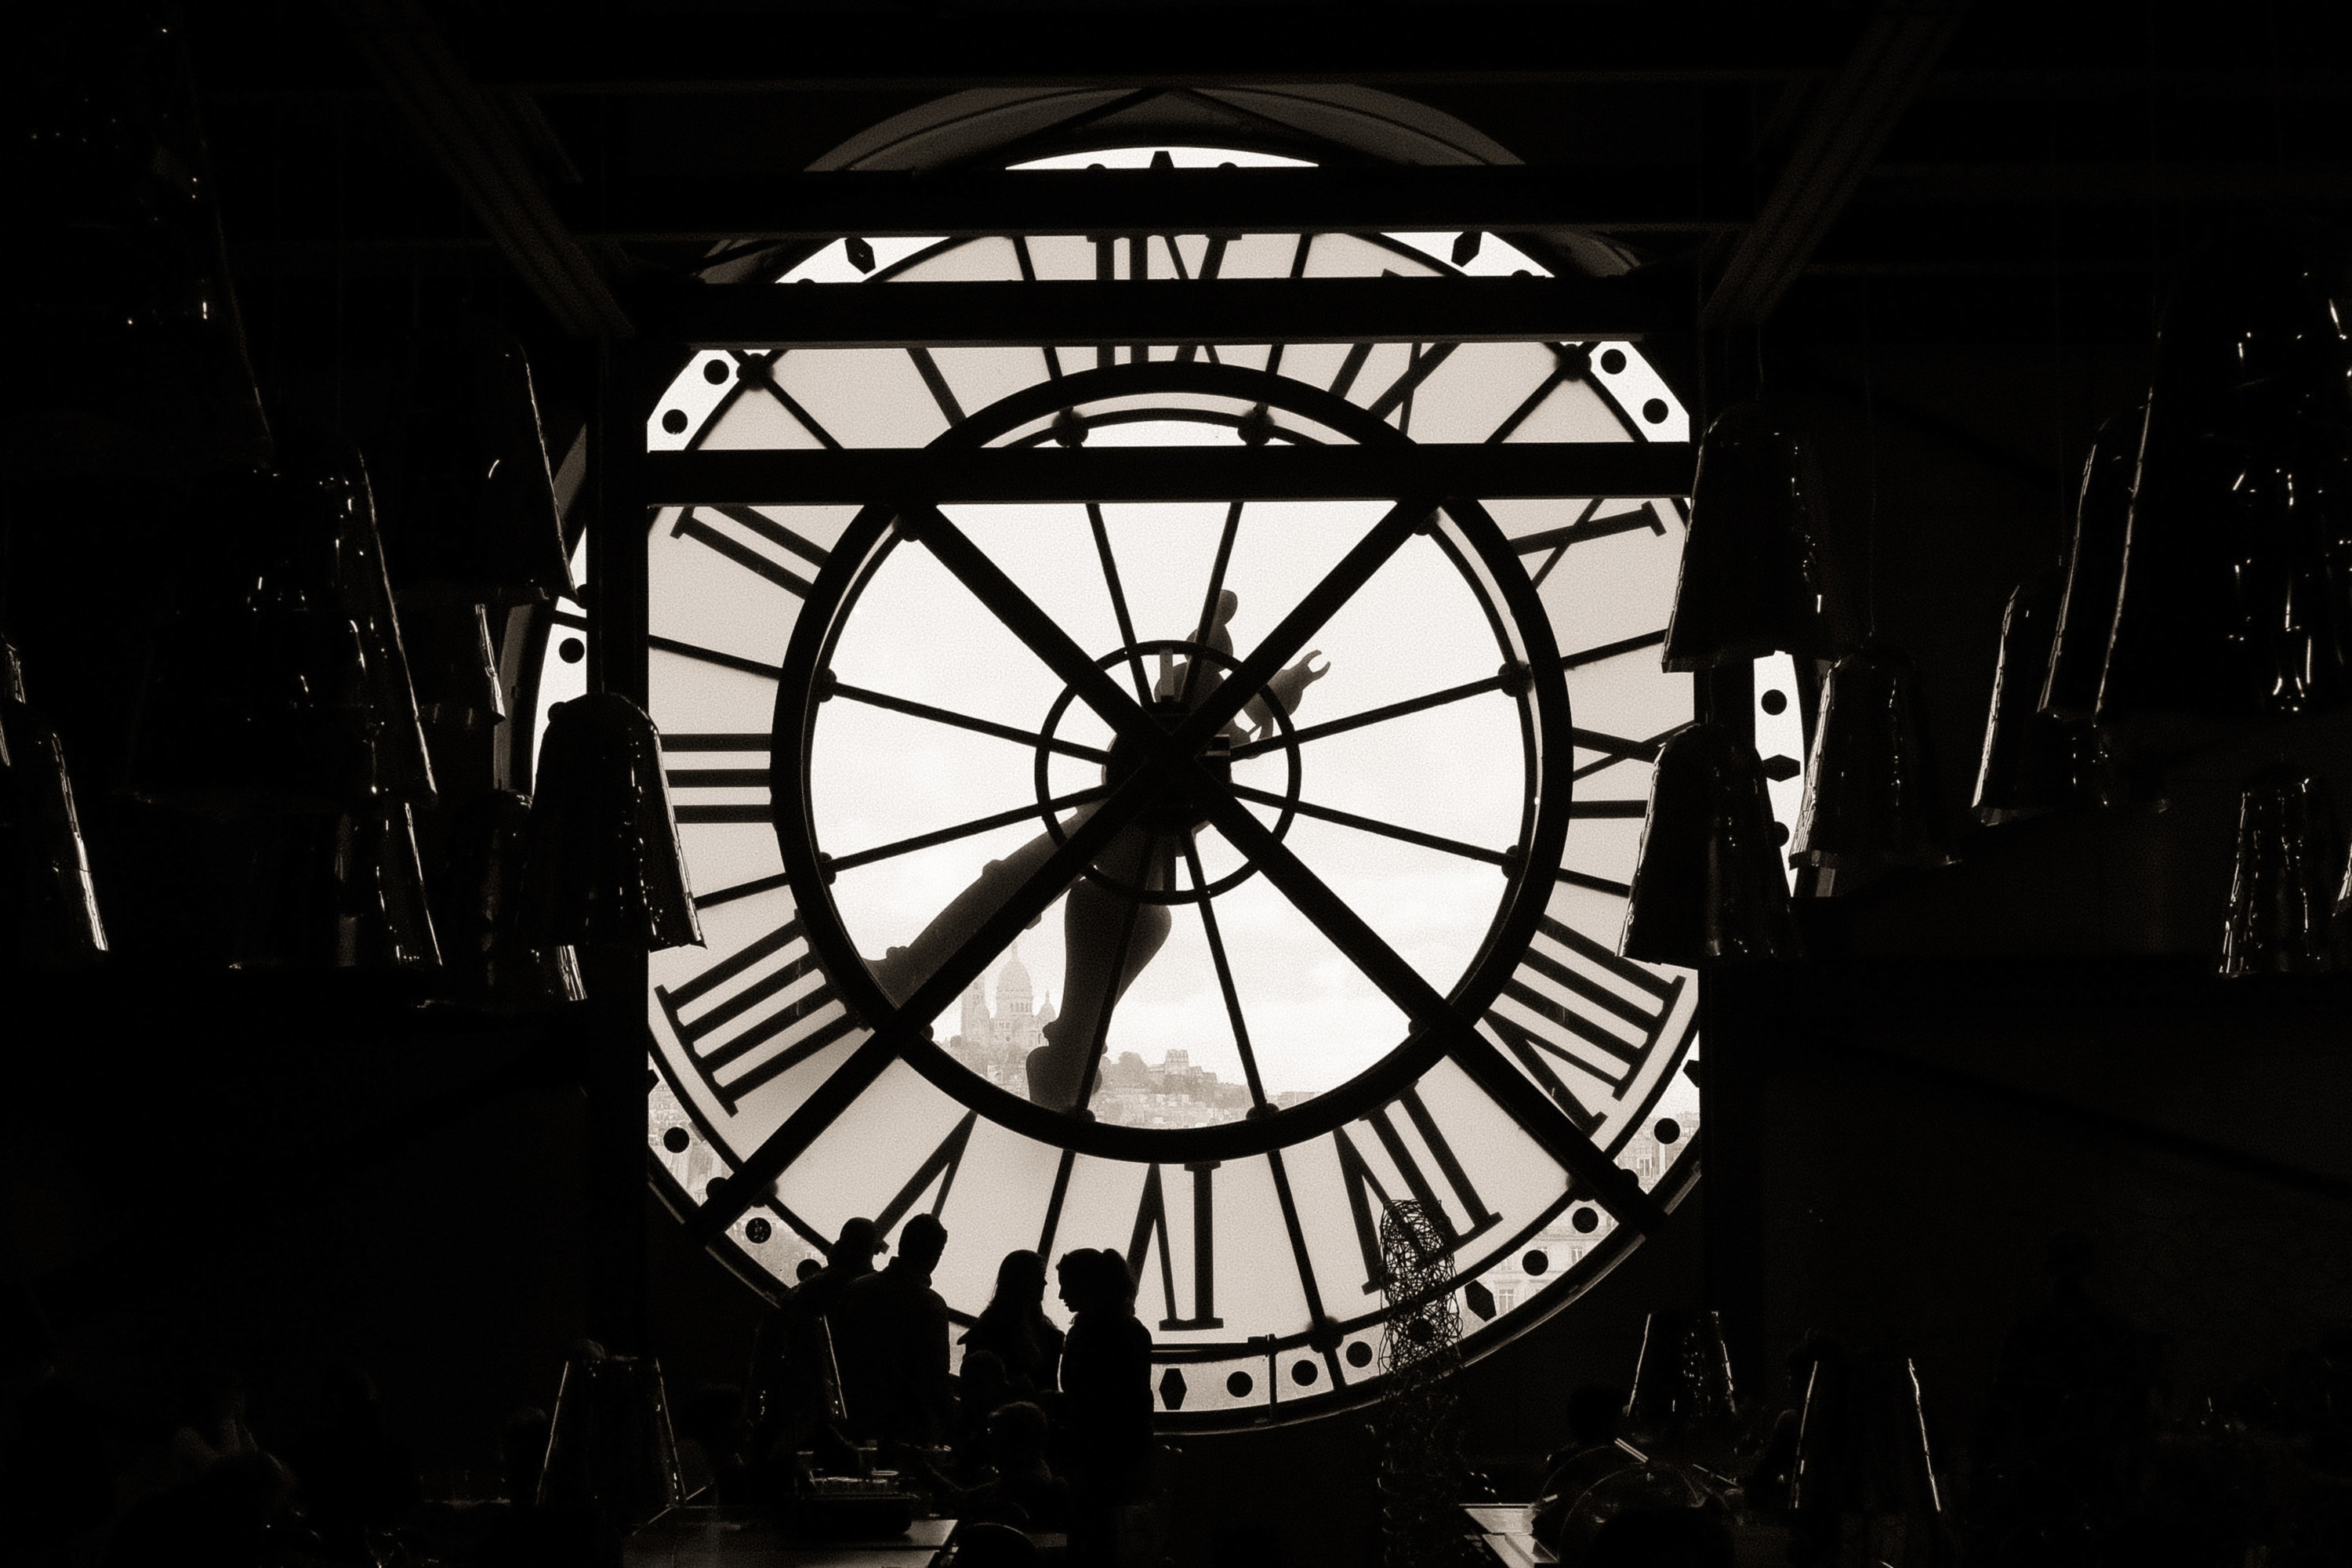
black, white, monochrome, black and white, light, wheel, darkness, spoke, monochrome photography, daylighting, architecture, photography, automotive wheel system, night, rim, window, style